Tom Queally

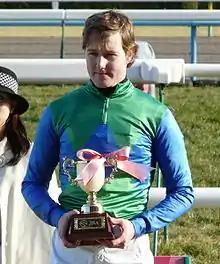

Tom Queally (born 8 October 1984) is an Irish flat racing jockey based in Britain. He rode Frankel in his unbeaten 14-race career.